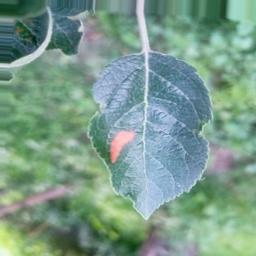
Label: Alternaria